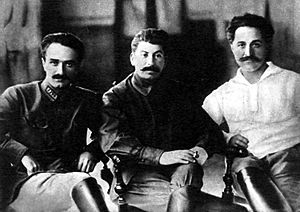
Anastas Mikojan / Tidlige liv og karriere
Kaukasustrioen: Mikojan, Josef Stalin og Grigorij Ordzjonikidze.
Anastas Ivanovitj Mikojan var en gammelbolsjevik og sovjetisk statsmand under Vladimir Lenin, Josef Stalin, Nikita Khrusjtjov og Leonid Bresjnev. Han var den eneste sovjetiske politiker, som klarede at blive siddende i de højeste magtcirkler i Sovjetunionens kommunistiske parti, mens magtkampen bølgede mellem centralkomitéen og politbureauet - lige fra den senere periode af Lenins styre over perioderne med Stalin og Khrusjtjov til en fredelig, men dog tvungen, pensionering efter Bresjnev havde haft magten i nogle måneder, alt i alt en periode på over 40 år.